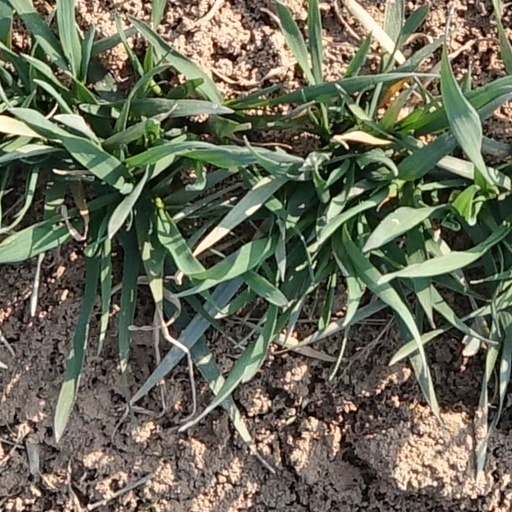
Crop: wheat